Rare-earth element

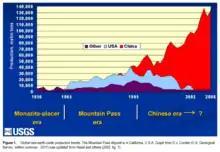
Global rare-earth-oxide production trends, 1956-2008 (USGS)

China has officially cited resource depletion and environmental concerns as the reasons for a nationwide crackdown on its rare-earth mineral production sector. Non-environmental motives have also been imputed to China's rare-earth policy. In 2010, according to "The Economist", "Slashing their exports of rare-earth metals ... is all about moving Chinese manufacturers up the supply chain, so they can sell valuable finished goods to the world rather than lowly raw materials."